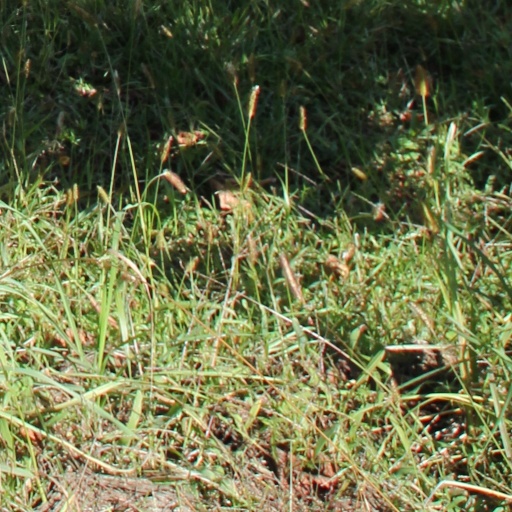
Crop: grape